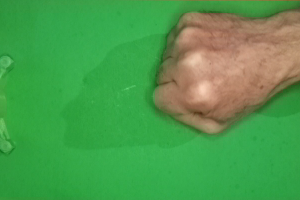
Label: rock